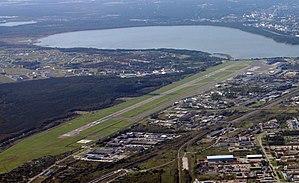
L'aéroport international de Tallinn, également appelé aéroport Lennart-Meri de Tallinn ou Ülemiste Airport, est un aéroport intérieur et international desservant la ville de Tallinn, capitale de l'Estonie et située sur la côte du golfe de Finlande, qui fait partie de la mer Baltique.